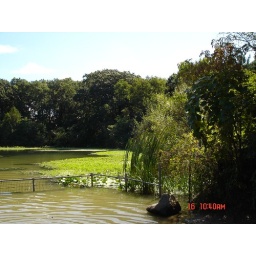
The dog beach in Prospect Park.